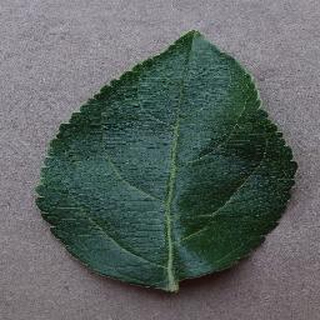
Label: healthy_apple